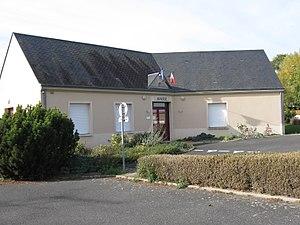
Mairie associée de Coudray. (Loiret, région Centre-Val de Loire).
Coudray est une ancienne commune française située dans le département du Loiret en région Centre-Val de Loire, devenue le 1ᵉʳ janvier 2016 une commune déléguée au sein de la commune nouvelle du Malesherbois.